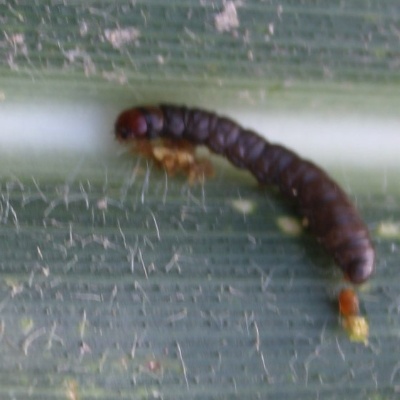
Crop: Maize
Condition: fall armyworm